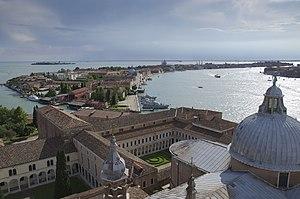
La Giudecca est une des îles de la lagune de Venise, la plus grande, immédiatement au sud des îles centrales, dont elle est séparée par le canal de la Giudecca.